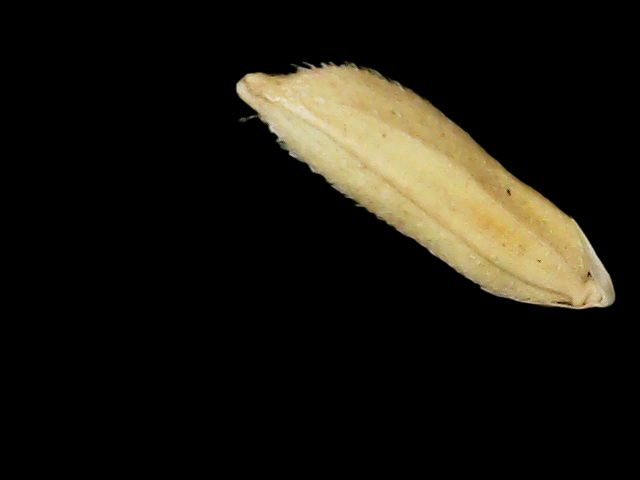
Rice variety: Binadhan26